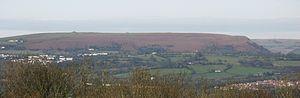
Garth Mountain est une colline située à proximité de la ville de Cardiff, plus précisément près des villages de Pentyrch et de Gwaelod-y-Garth.